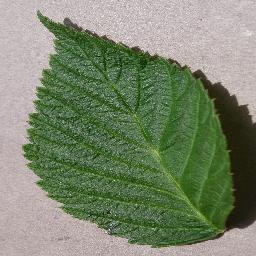
Label: Raspberry___healthy